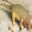
Label: dinosaur